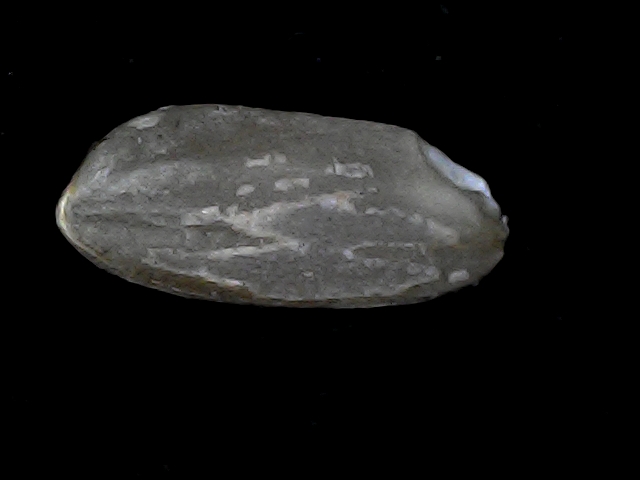
Rice variety: BD93